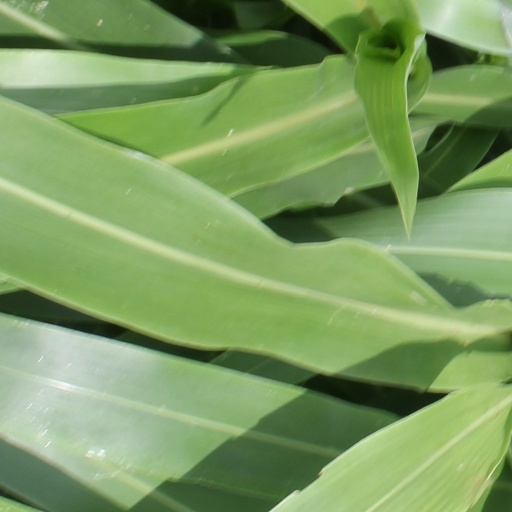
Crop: sorghum